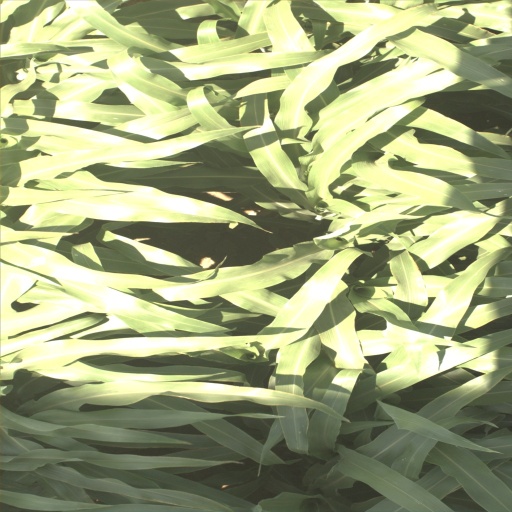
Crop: sorghum